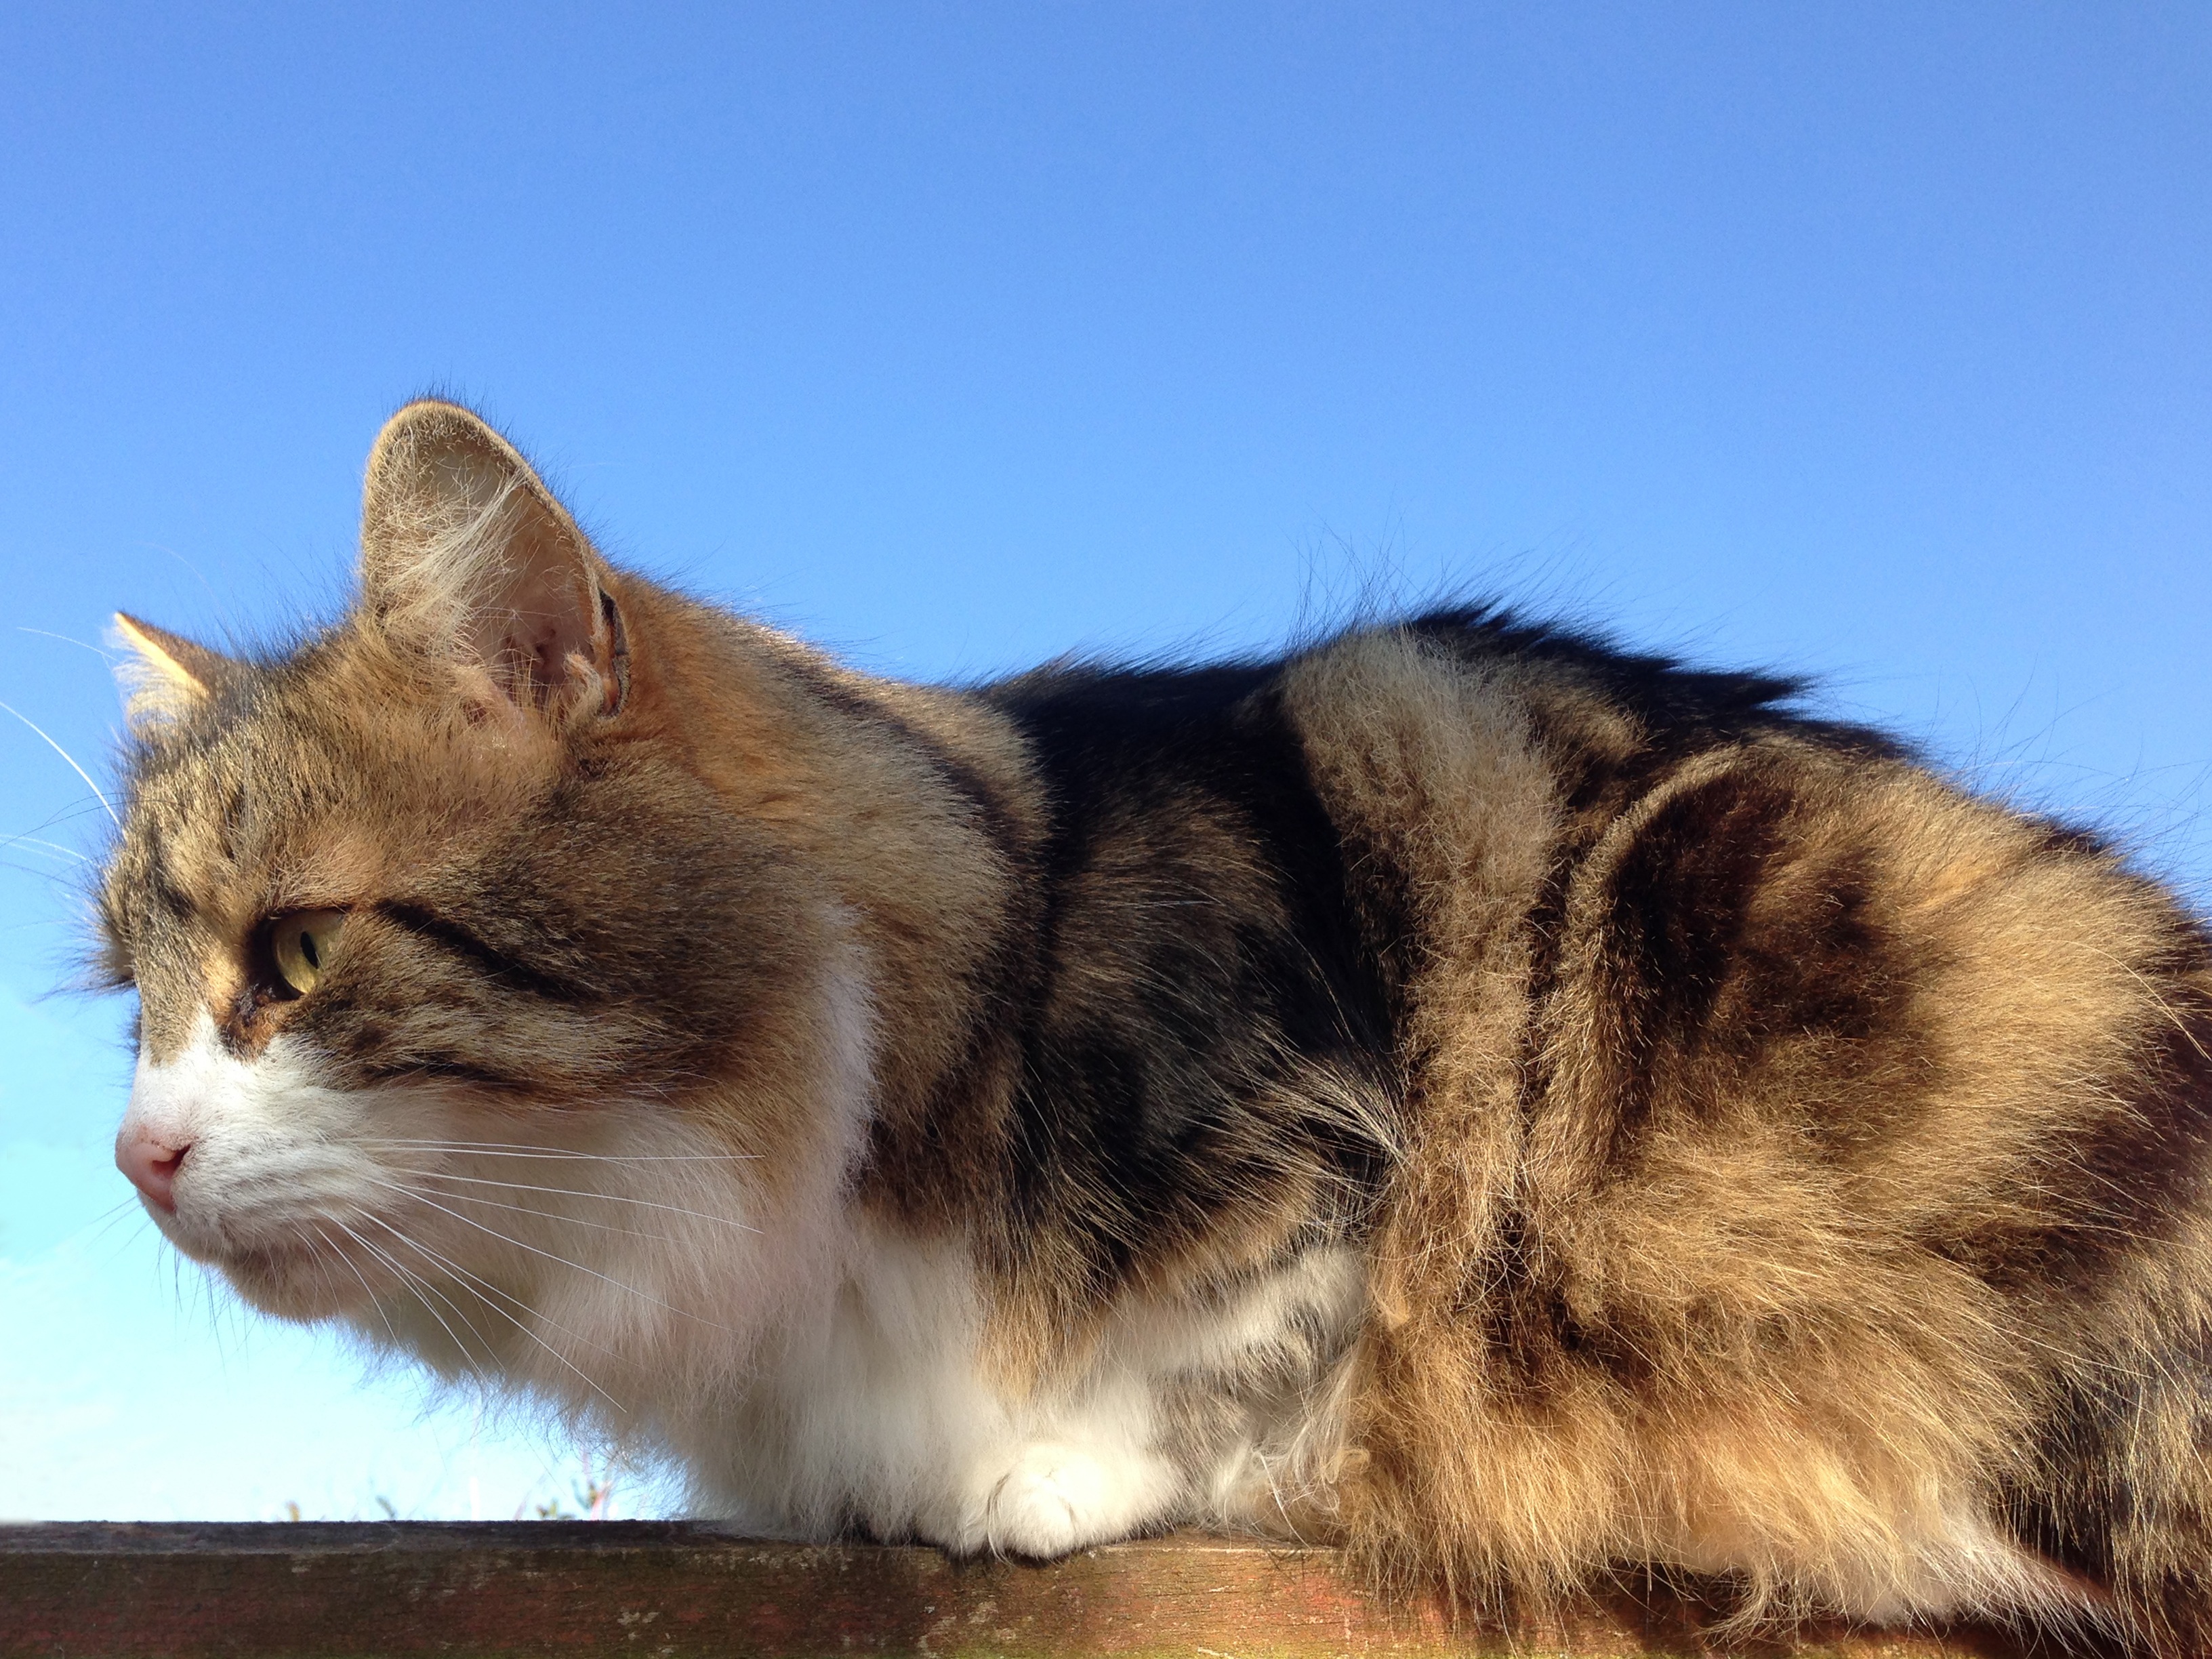
sky, white, sweet, animal, cute, pet, fur, portrait, fluffy, cat, sitting, feline, tabby, mammal, blue, whiskers, kitty, furry, vertebrate, domestic, adorable, norwegian forest cat, small to medium sized cats, cat like mammal, carnivoran, dog breed group